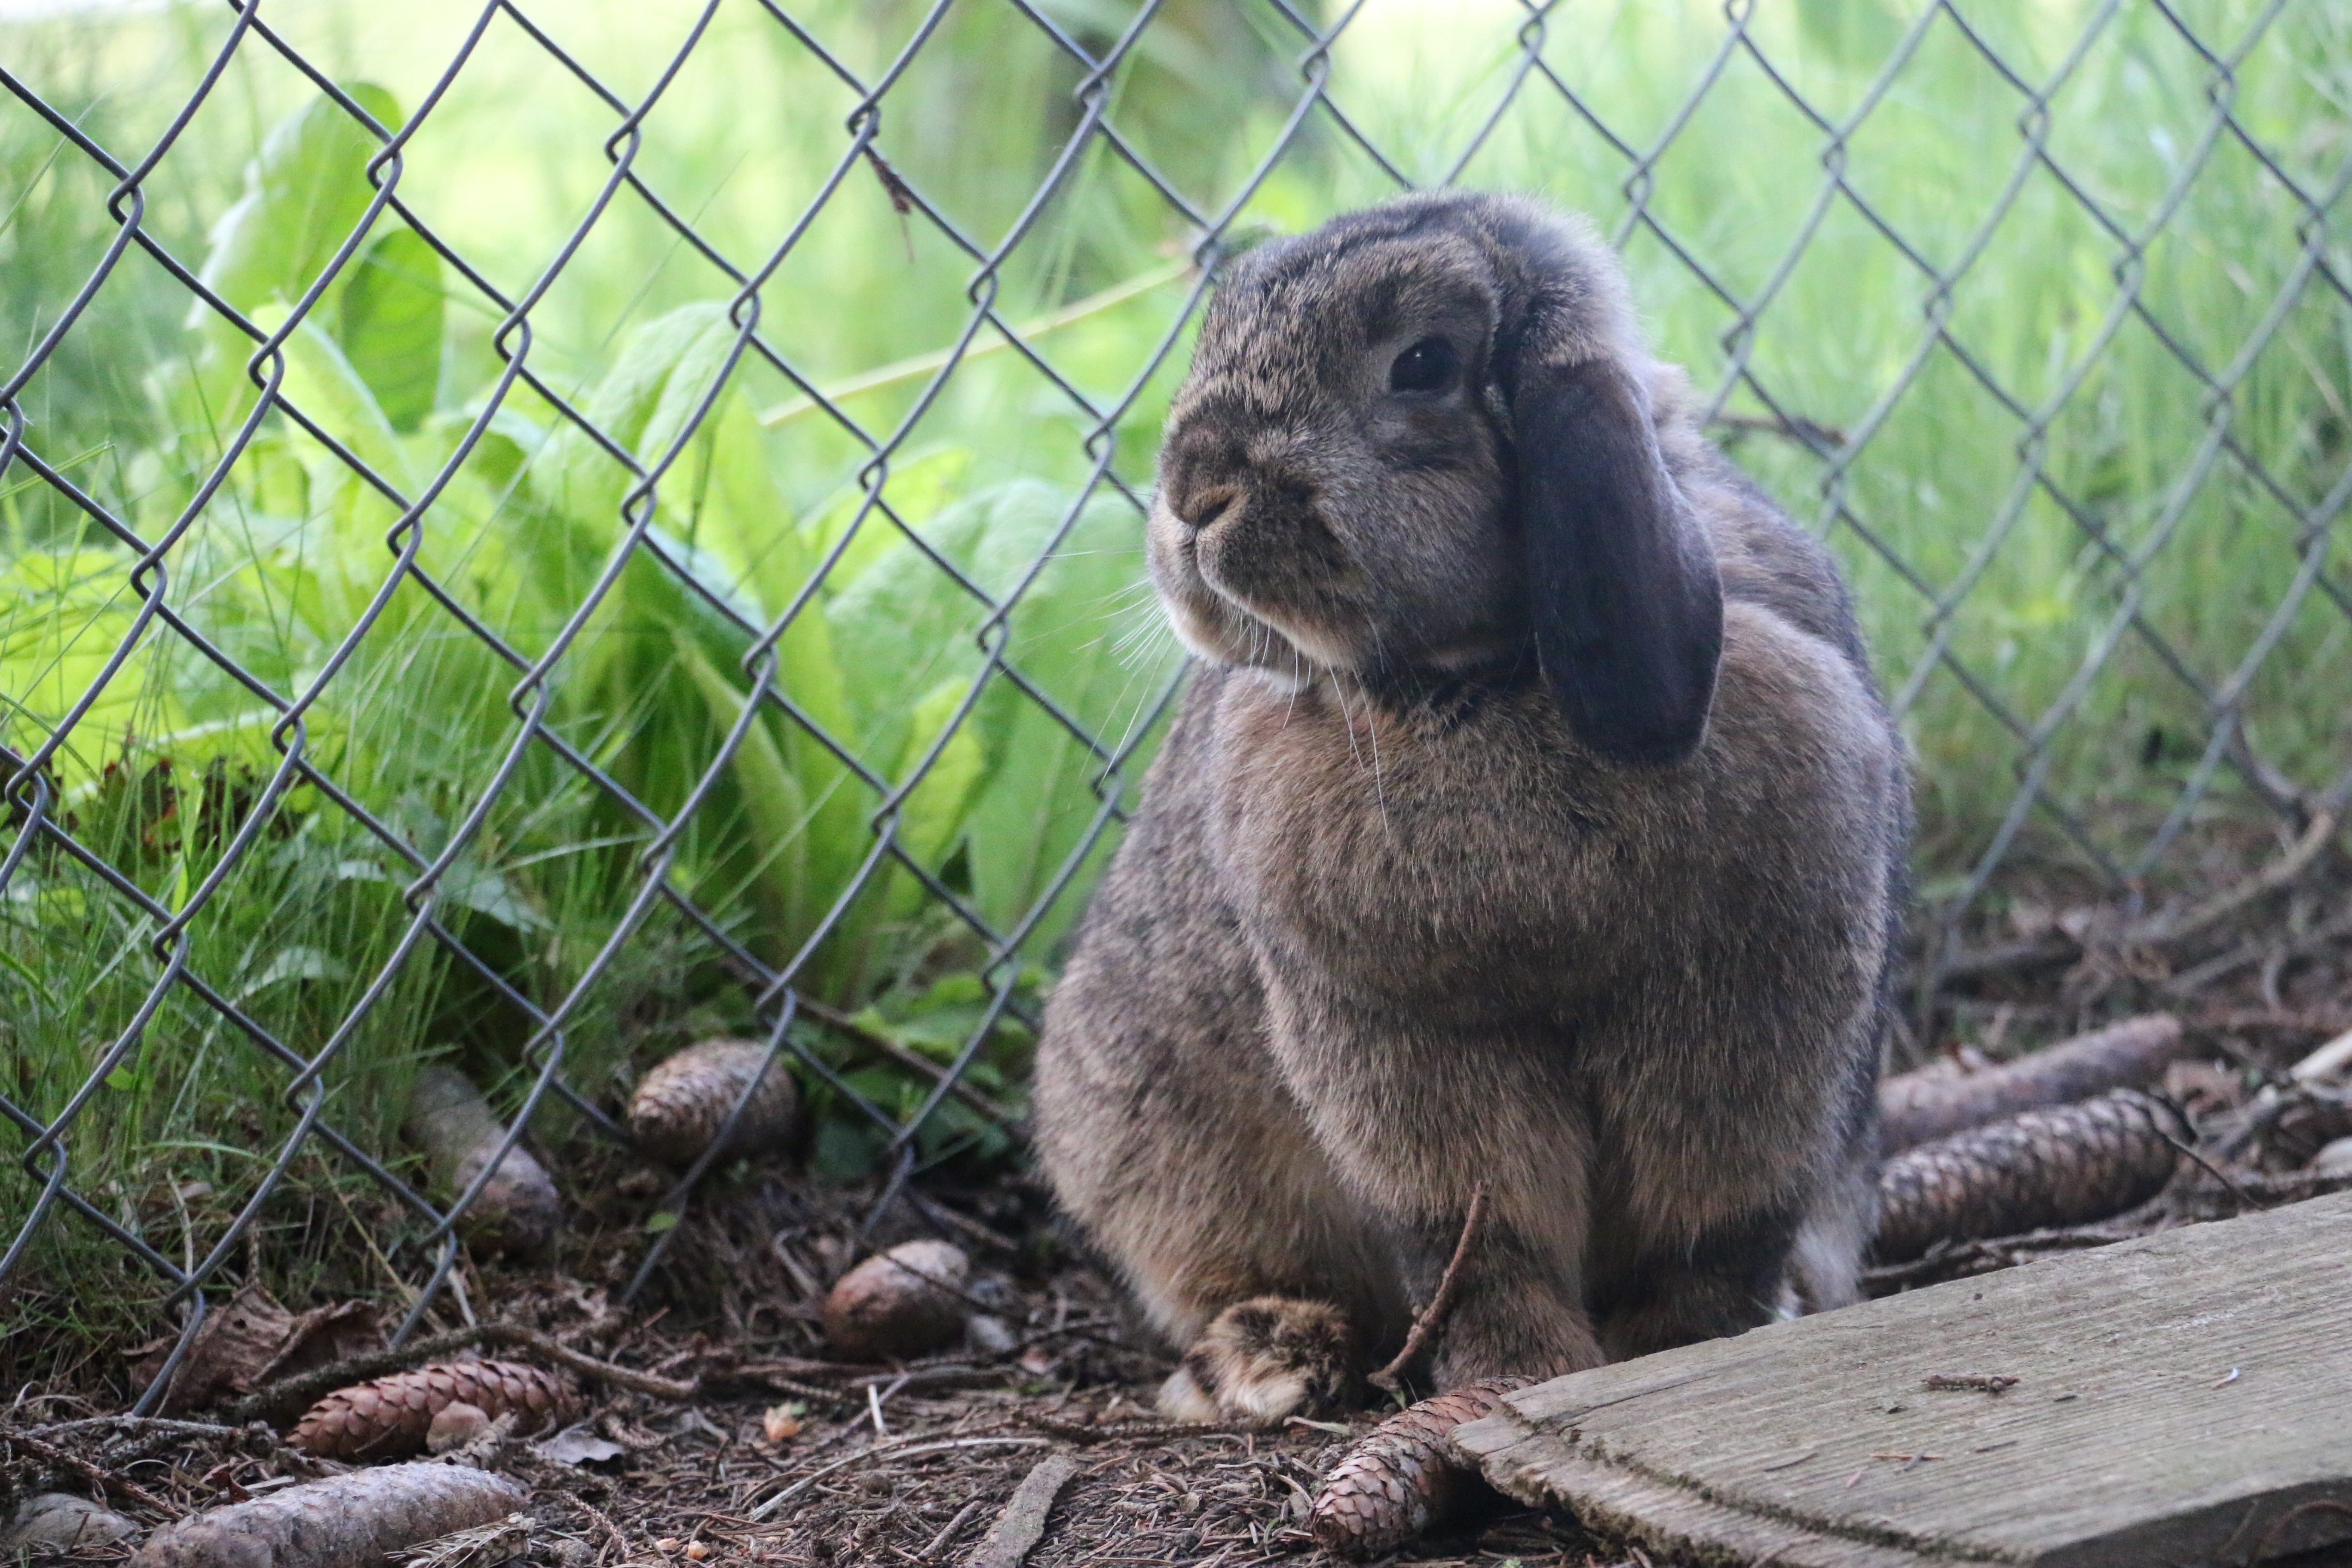
grass, fence, animal, wildlife, zoo, fur, brown, mammal, fauna, rabbit, hare, vertebrate, domestic rabbit, rabits and hares